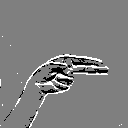
ASL letter: h